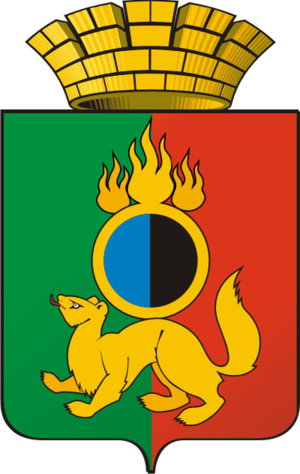
Pervouralsk
Pervouralsk er en by i Sverdlovsk oblast i Rusland. Pervouralsk er Sverdlovsk oblasts fjerdestørste by med 124.447 indbyggere. Byen ligger omkring 40 km vest for Jekaterinburg og adskilles fra denne af Urals højderyg, der løber to kilometer øst for byen, Pervouralsk er dermed beliggende i den europæiske del af Rusland. Byen ligger 358 moh., gennem byen løber Tjusovaja, en biflod til Kama. Pervouralsk er et jerbaneknudepunkt på Den transsibiriske jernbane, med forbindelse til Moskva og Vladivostok, mellem Kungur og Jekaterinburg.